Lanques-sur-Rognon

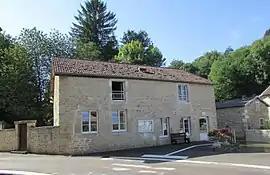
The town hall in Lanques-sur-Rognon

Lanques-sur-Rognon is a commune in the Haute-Marne department in north-eastern France.